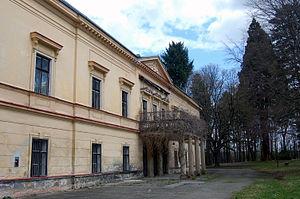
Ratměřice est une commune du district de Benešov, dans la région de Bohême-Centrale, en République tchèque. Sa population s'élevait à 303 habitants en 2020.